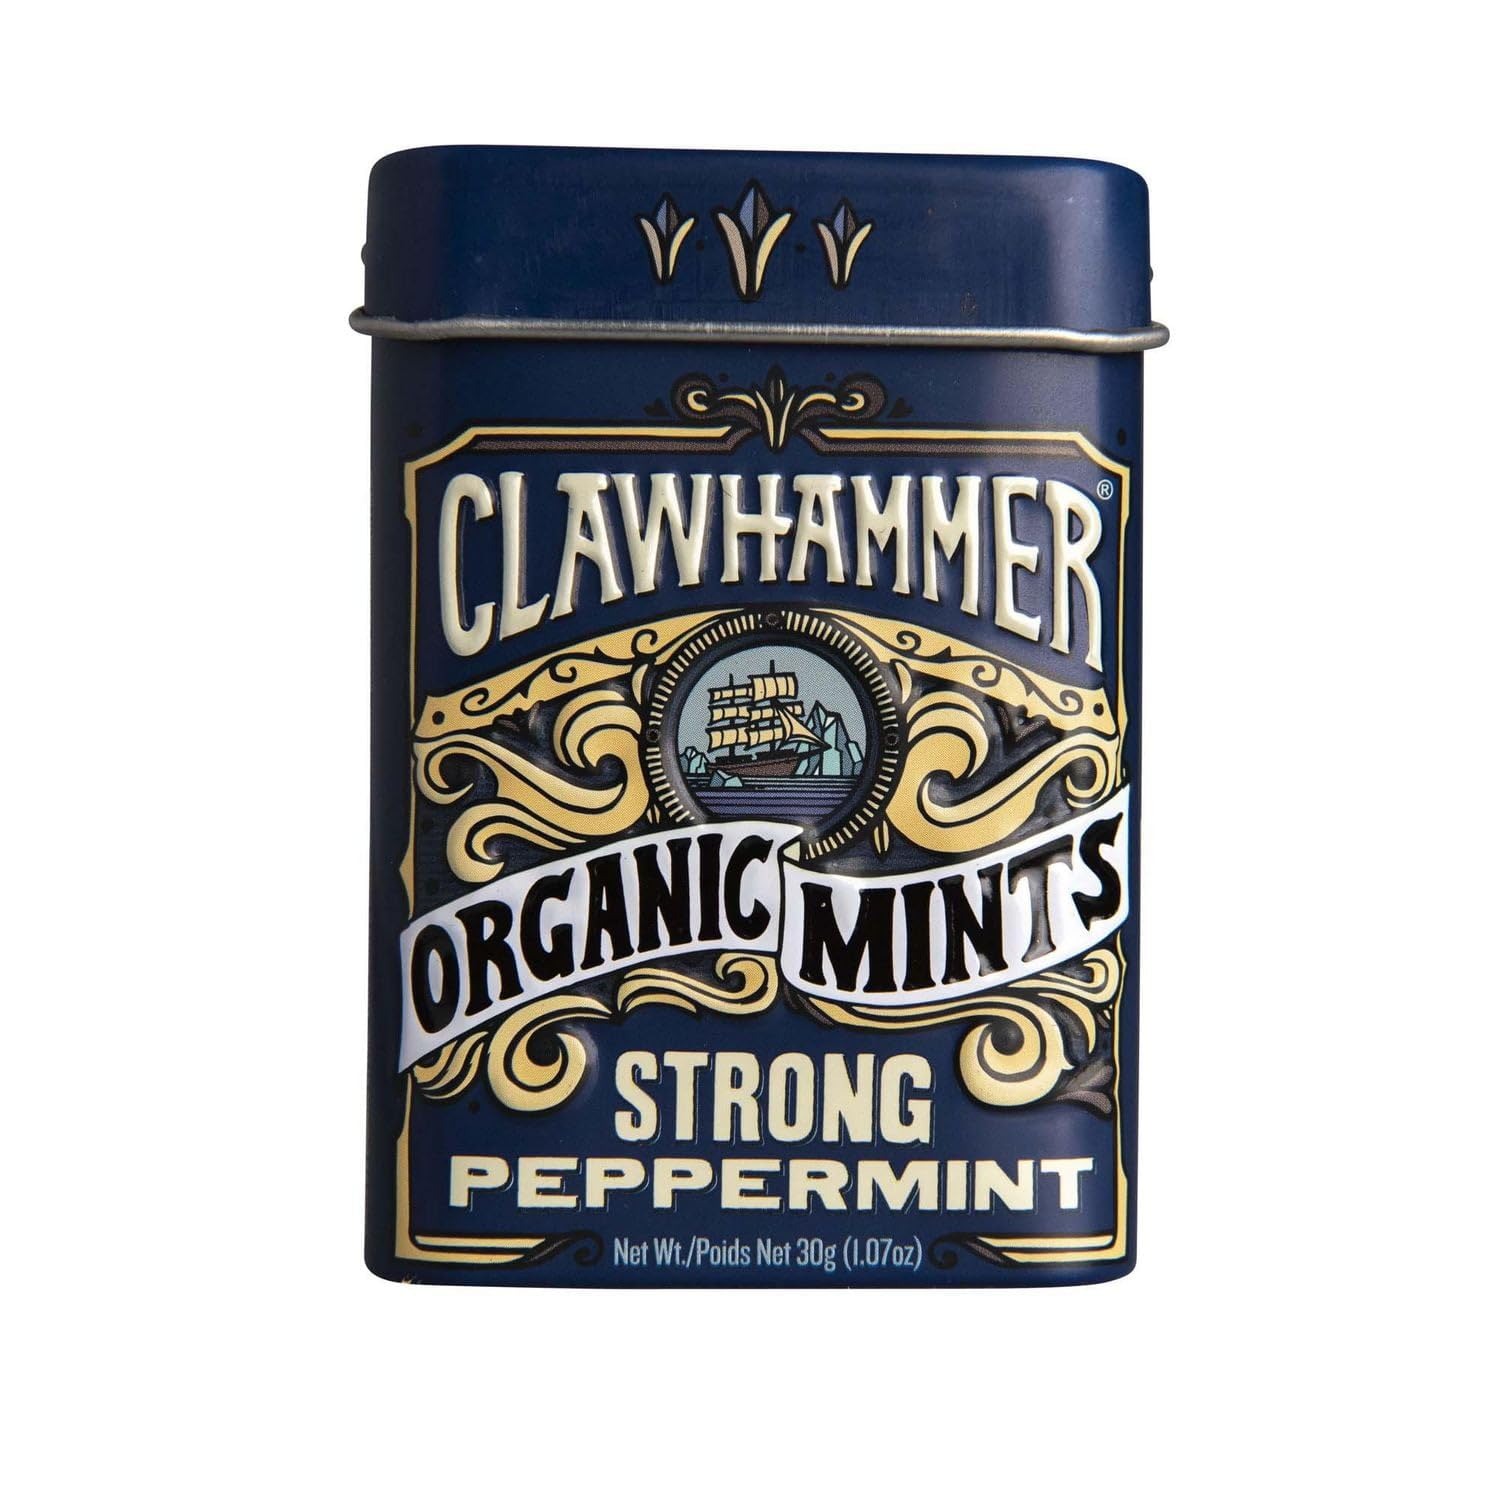
Item Name: Clawhammer Organic Mints (Strong Peppermint)
Value: 1.0582
Unit: Ounce

Price: 45.99